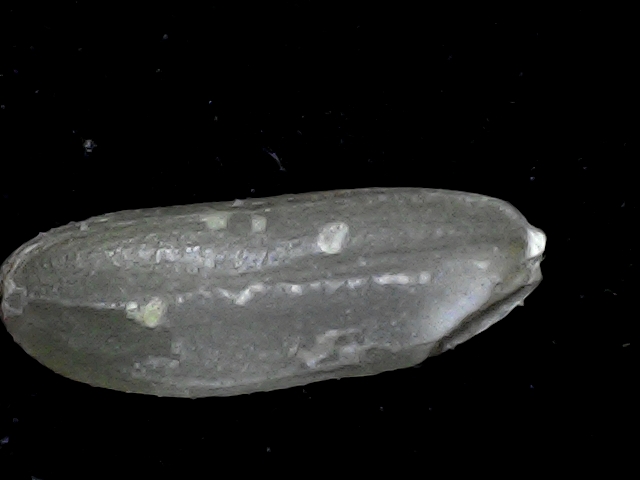
Rice variety: BD72